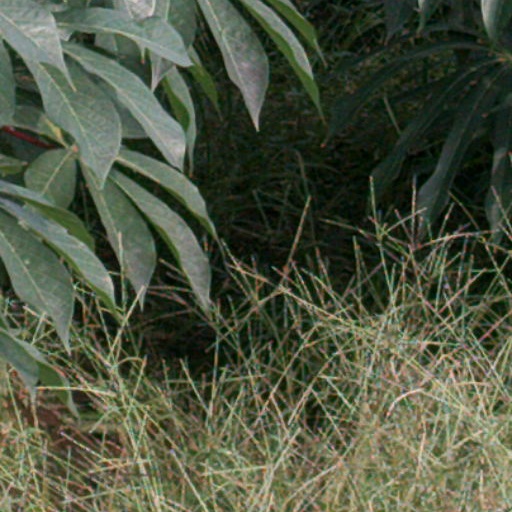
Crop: cassava